Those Love Pangs

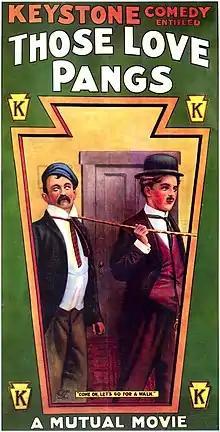
Theatrical release poster

Those Love Pangs, also known as The Rival Mashers, is a 1914 American silent comedy film. It was produced by Keystone Studios and starred Charlie Chaplin and Chester Conklin.